Philomathean Clubhouse

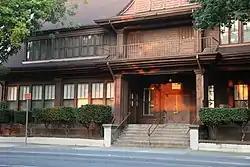

The Philomathean Clubhouse is a historic clubhouse in Stockton, California and served the Philomathean Club, a women's club. Its building was listed on the National Register of Historic Places in 2009.